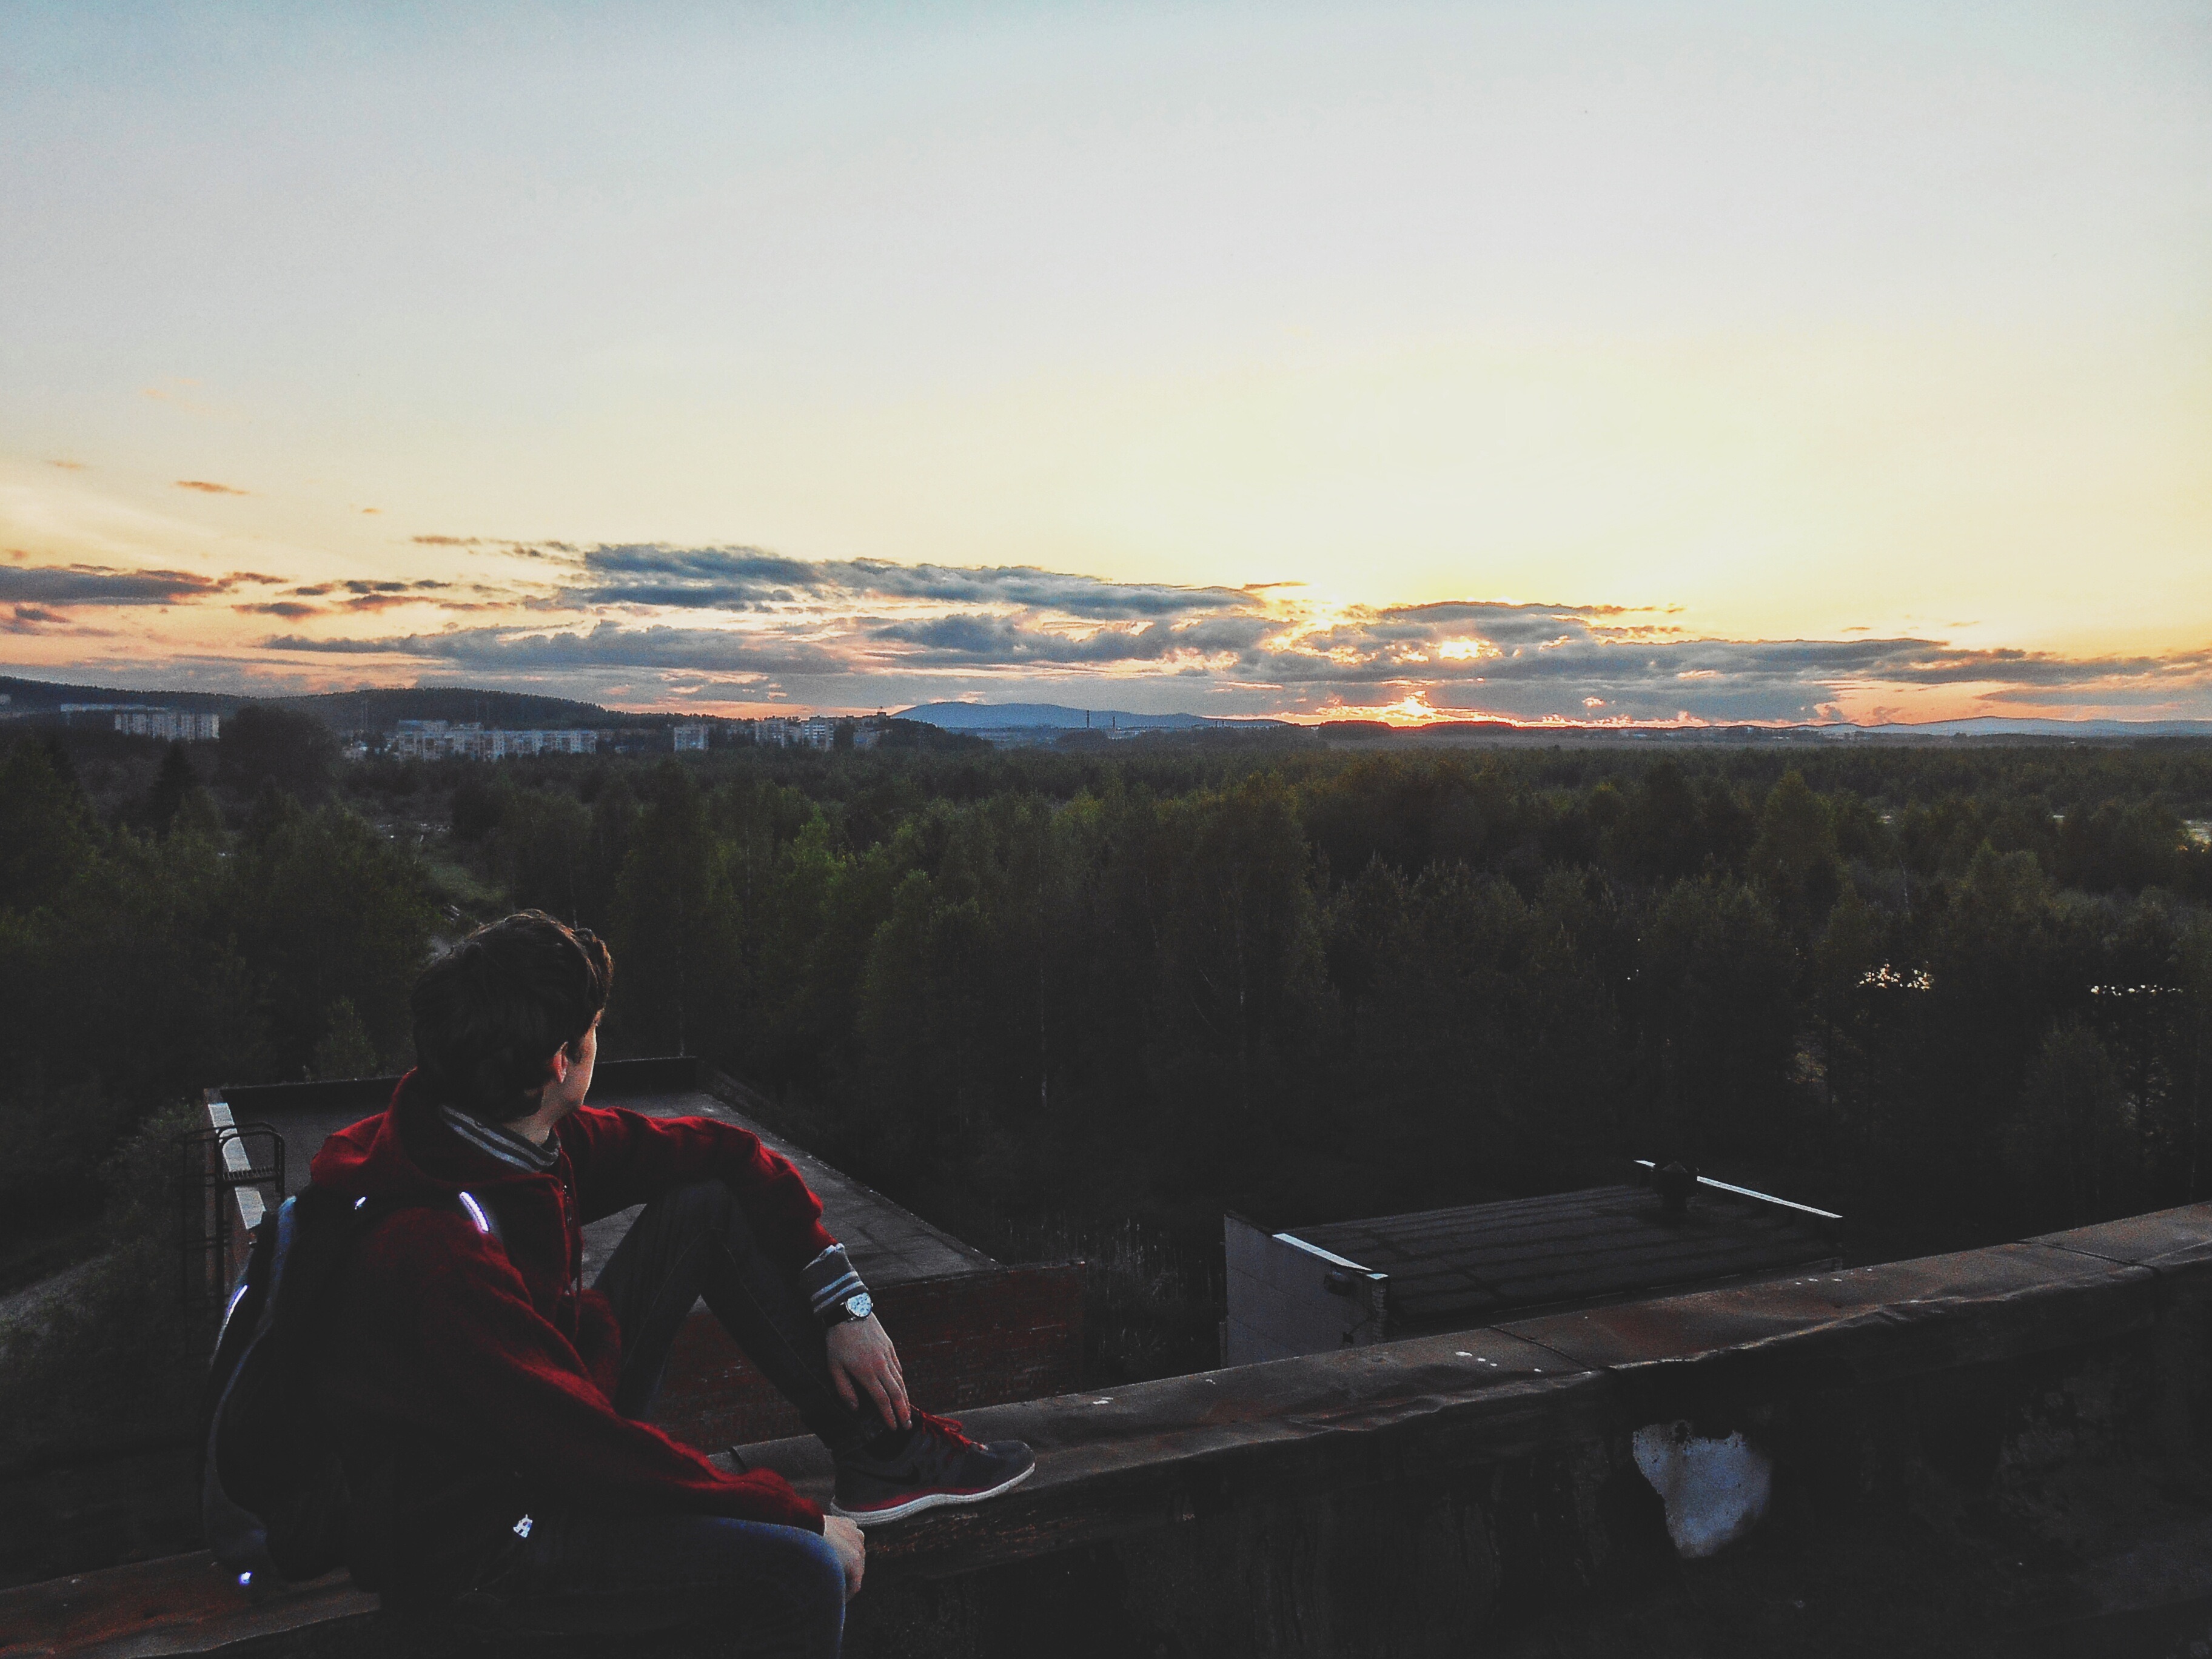
sea, mountain, snow, cloud, sky, sunrise, sunset, morning, dawn, dusk, evening, reflection, atmosphere of earth